Gerald Schoenfeld Theatre

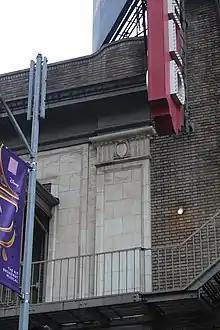
View of a pilaster near the top of the facade

The Shubert brothers had constructed the Shubert and Booth theaters as a pair in 1913, having leased the site from the Astor family. Only the eastern half of the land was used for the Shubert/Booth project; following the success of the two theaters, the Shubert brothers decided to develop another pair of theaters to the west. Krapp filed plans for a new theater at 234 West 45th Street with the New York City Department of Buildings in December 1916. Theatrical producer Arthur Hopkins leased the theater on 45th Street from the Shuberts in July 1917. Hopkins, who already operated a smaller theater, had wanted to acquire another theater to increase his profits. Hopkins could name the theater as he wished, but the Shuberts' names had to appear on theatrical programs and on the theater itself. The theater was subsequently named the Plymouth. It was the fourth theater developed by the Shuberts in New York City during 1917, as well as the nineteenth such theater overall. With the Plymouth's completion, the surrounding block of 45th Street had four theaters.